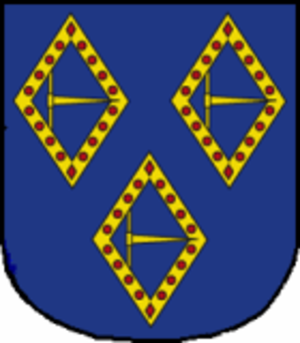
Hohentannen est une commune suisse du canton de Thurgovie, située dans le district de Weinfelden.